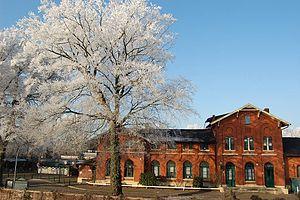
Seevetal est une commune allemande située en Basse-Saxe, dans l'arrondissement de Harburg.